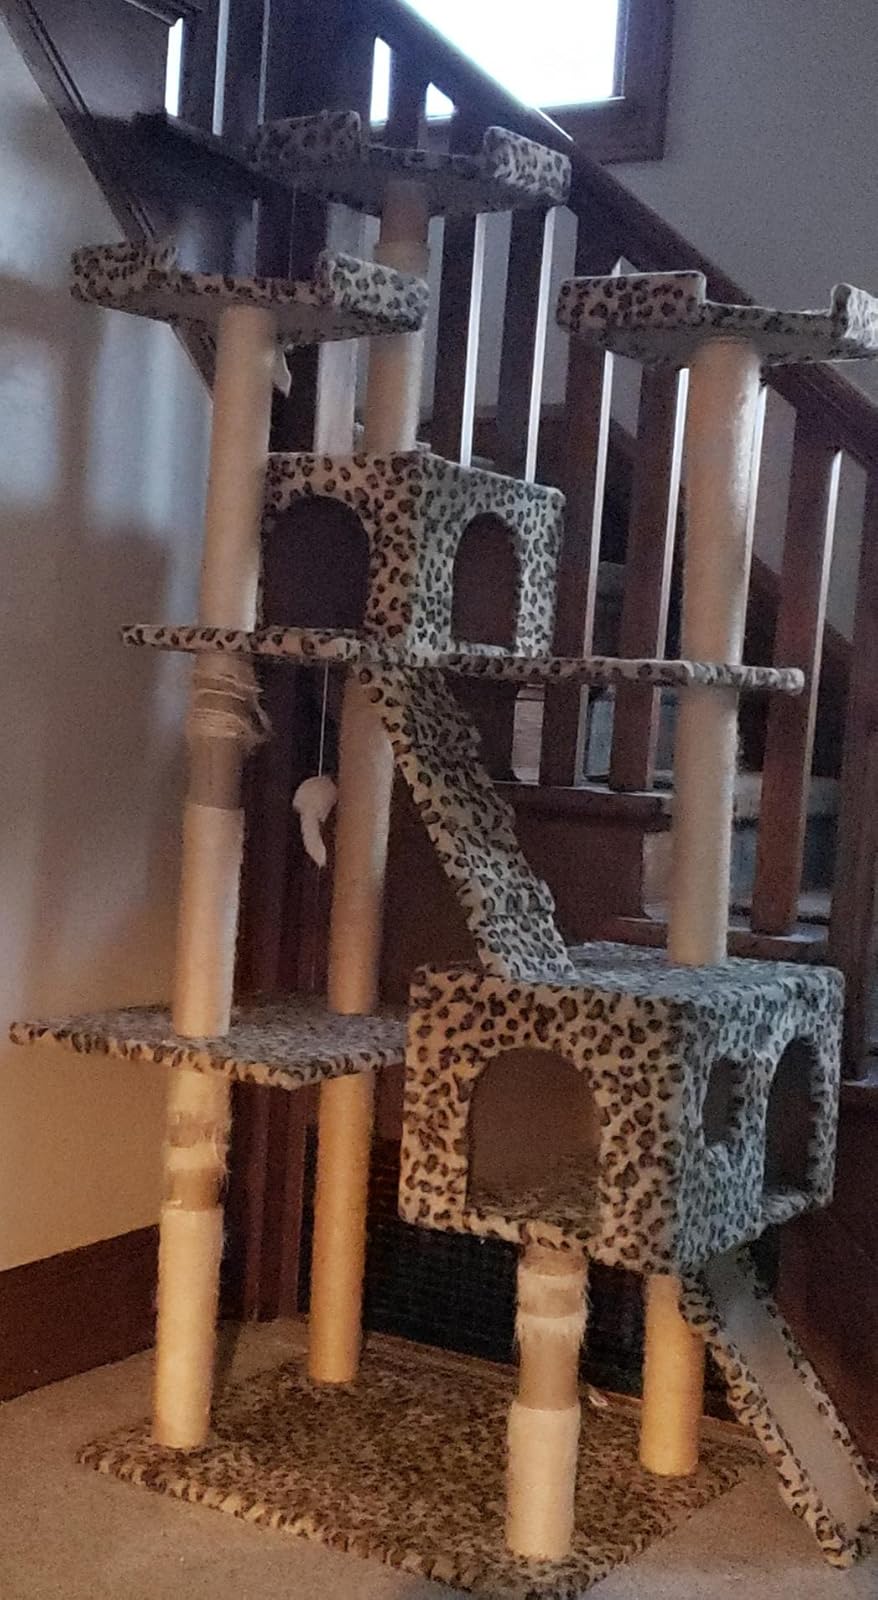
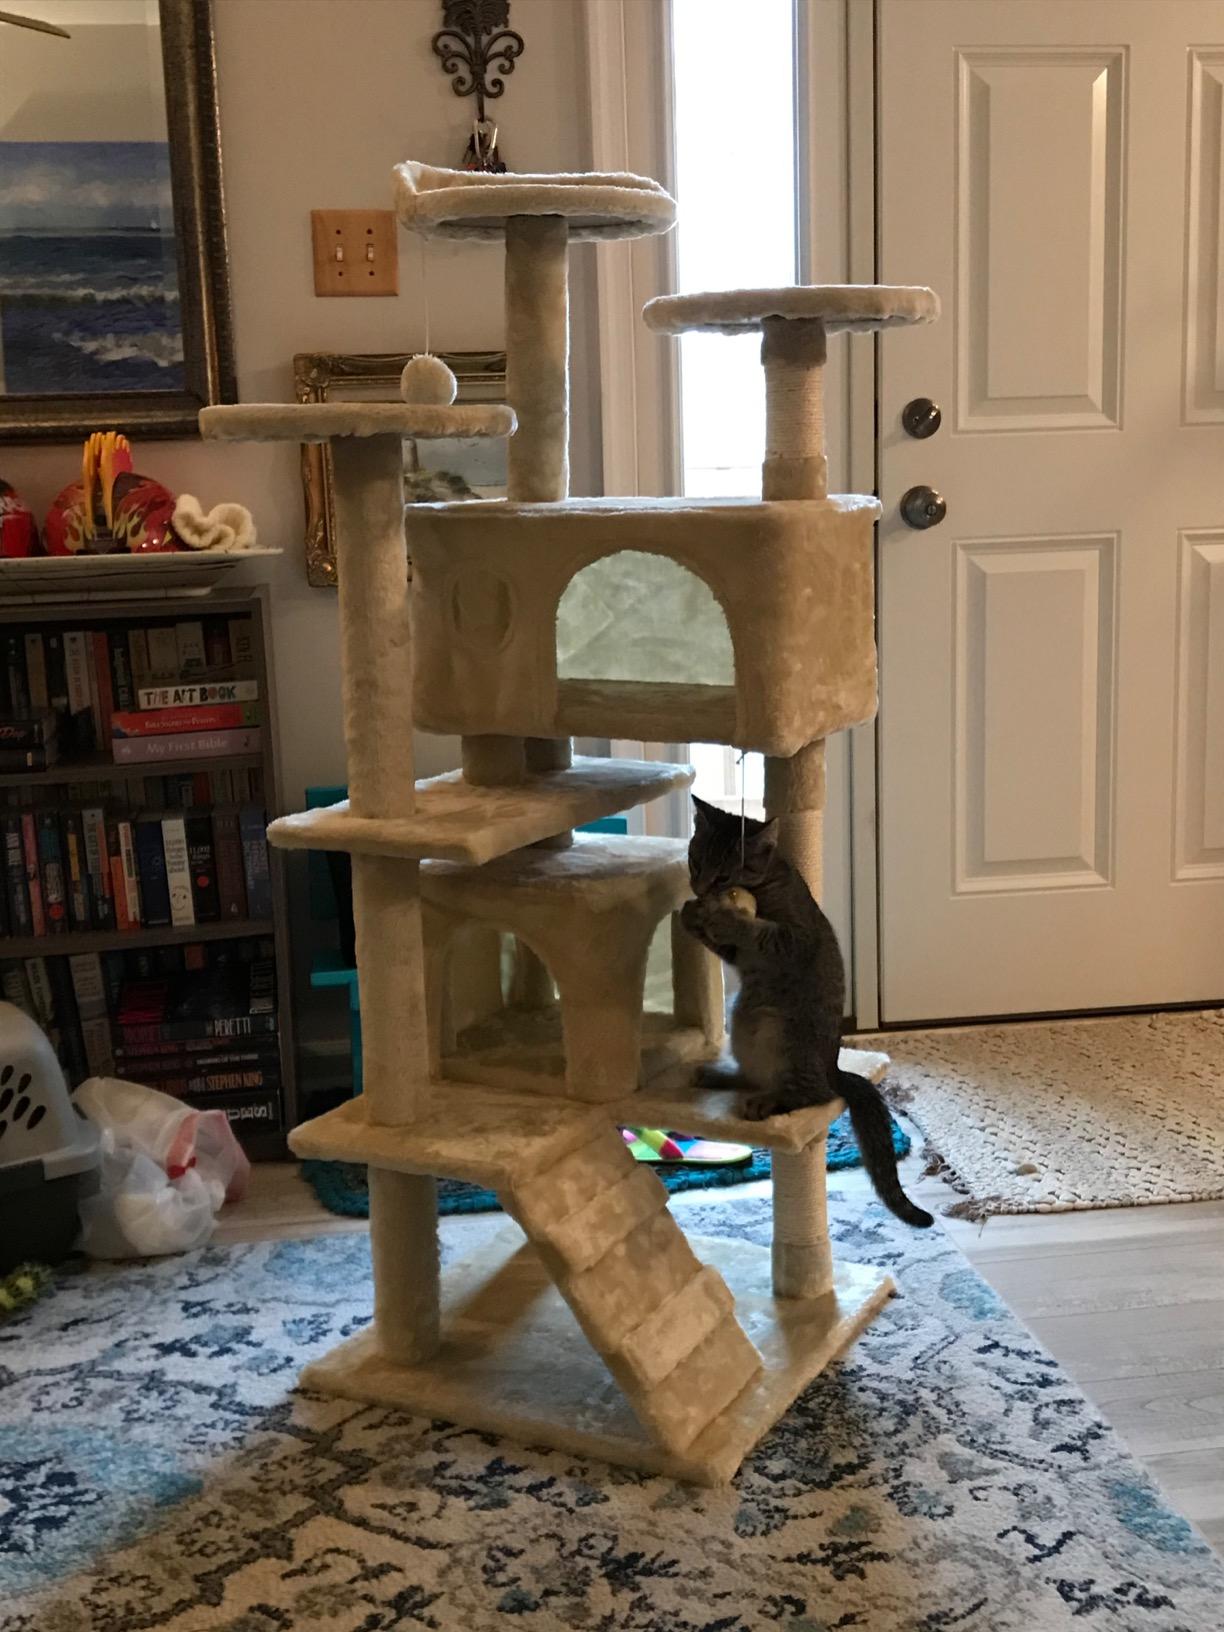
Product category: items_cat tree
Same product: no